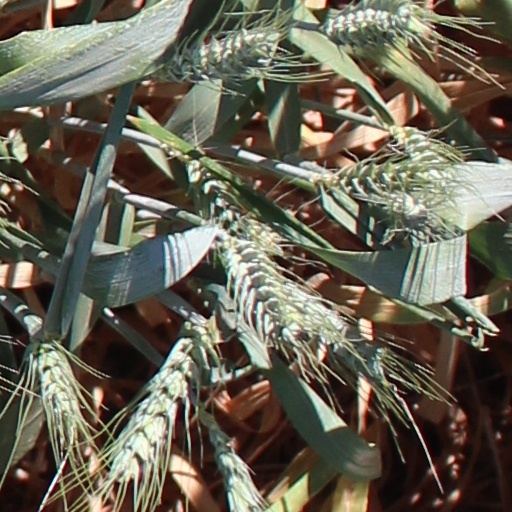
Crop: wheat